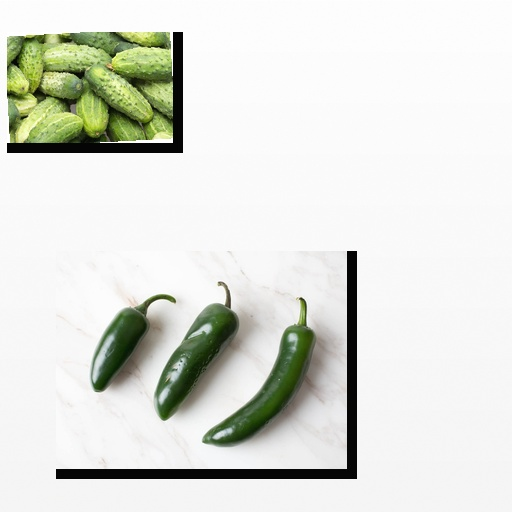
Food items: cucumber, jalapeno